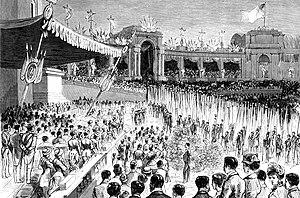
La fête patriotique du cinquantenaire de l’indépendance belge, Parc du Cinquantenaire (Bruxelles), le 16 août 1880. — On aperçoit le roi Léopold
Le parc du Cinquantenaire est un parc de Bruxelles, en Belgique.
5 juin : le gouvernement Frère-Orban II rompt les relations diplomatiques avec le Vatican.